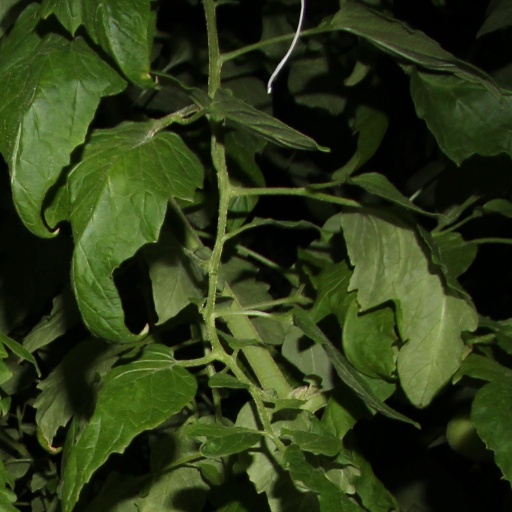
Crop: tomato